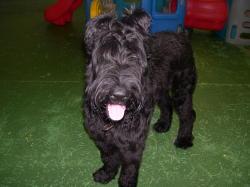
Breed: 232-n000089-giant_schnauzer